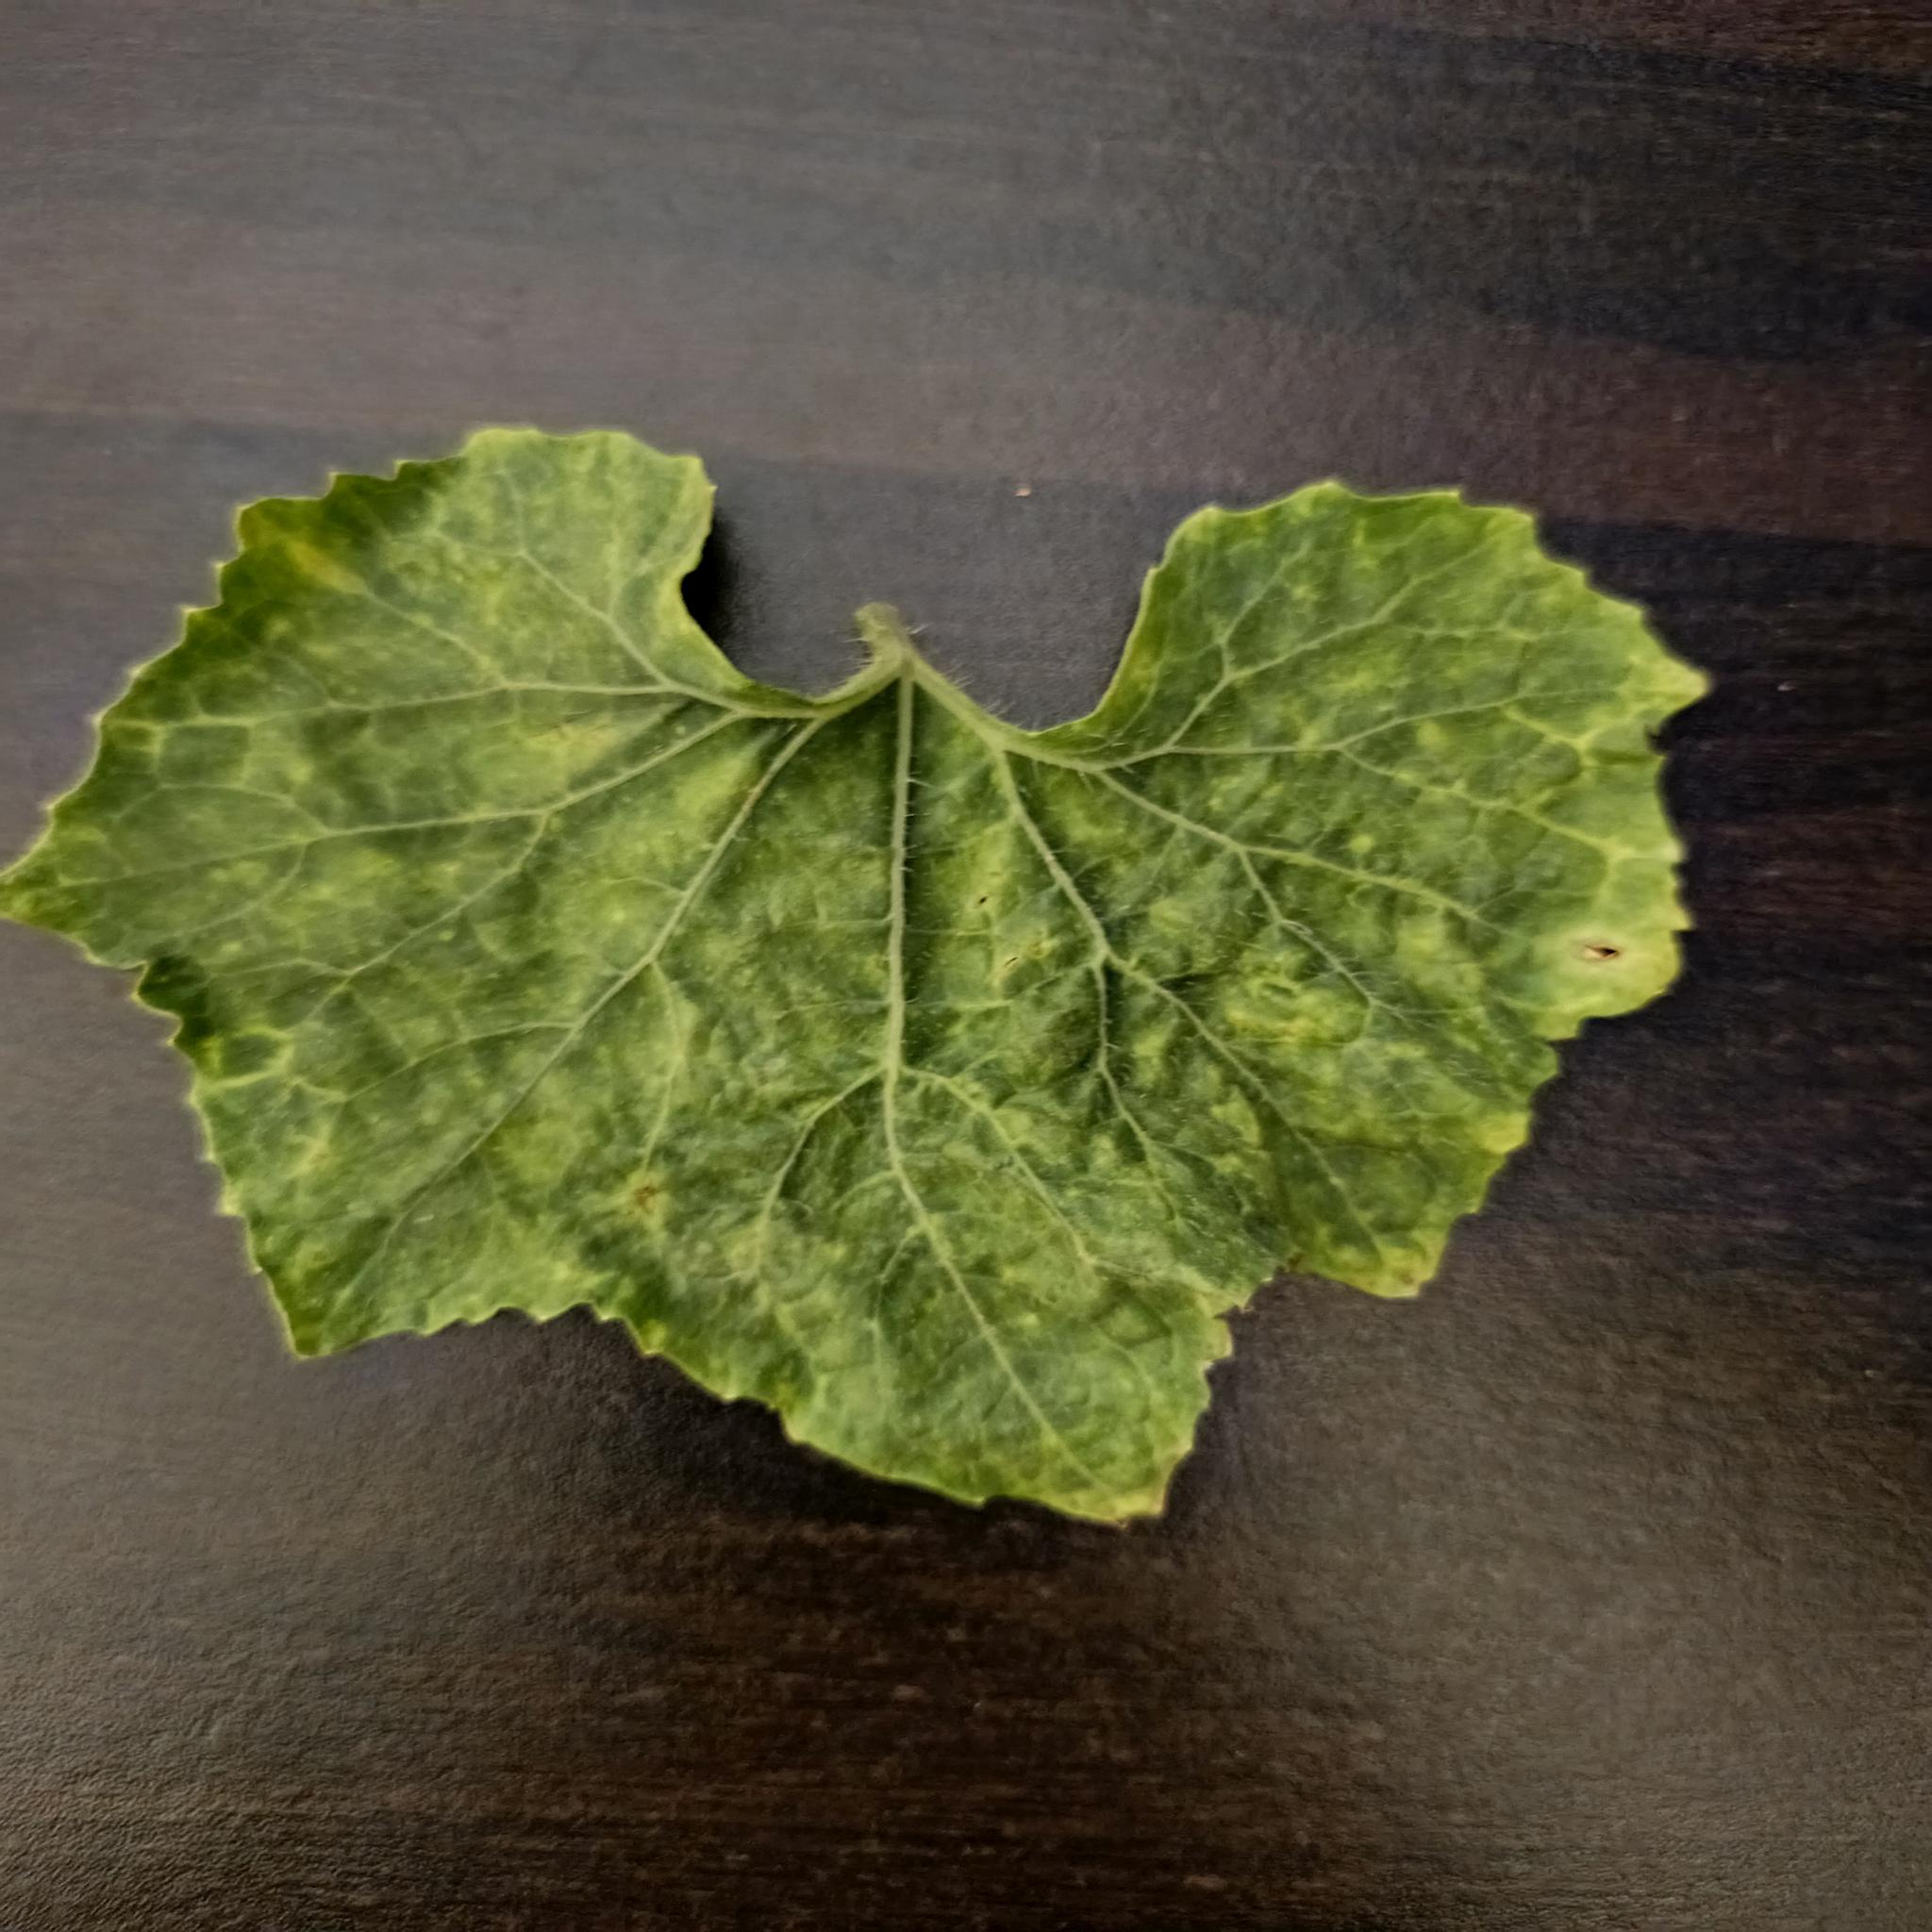
Label: Leaf curl